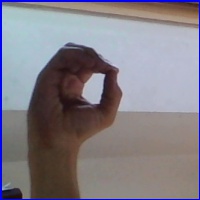
Letra: O